Bronchiectasis

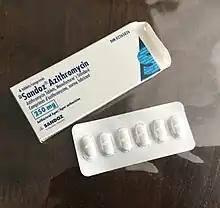
Azithromycin is a macrolide commonly used in bronchiectasis.

Antibiotics are used in bronchiectasis to eradicate "P. aeruginosa" or MRSA, to suppress the burden of chronic bacterial colonization, and to treat exacerbations. The use of daily oral non-macrolide antibiotic treatment has been studied in small case series, but not in randomized trials. The role of inhaled antibiotics in non-CF bronchiectasis has recently evolved with two society guidelines and a systematic review suggesting a therapeutic trial of inhaled antibiotics in patients with three or more exacerbations per year and "P. aeruginosa" in their sputum. Options for inhaled antibiotics include aerosolized tobramycin, inhaled ciprofloxacin, aerosolized aztreonam, and aerosolized colistin. However, there arises a problem with inhaled antibiotic treatments, such as ciprofloxacin, of staying in the desired area of the infected lung tissues for sufficient time to provide optimal treatment. To combat this and prolong the amount of time the antibiotic spends in the lung tissue, current study trials have moved to develop inhalable nanostructured lipid carriers for the antibiotics.